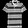
Label: T - shirt / top